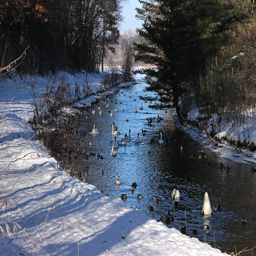
last winter , i found animal foraging in this small channel between the lakes .